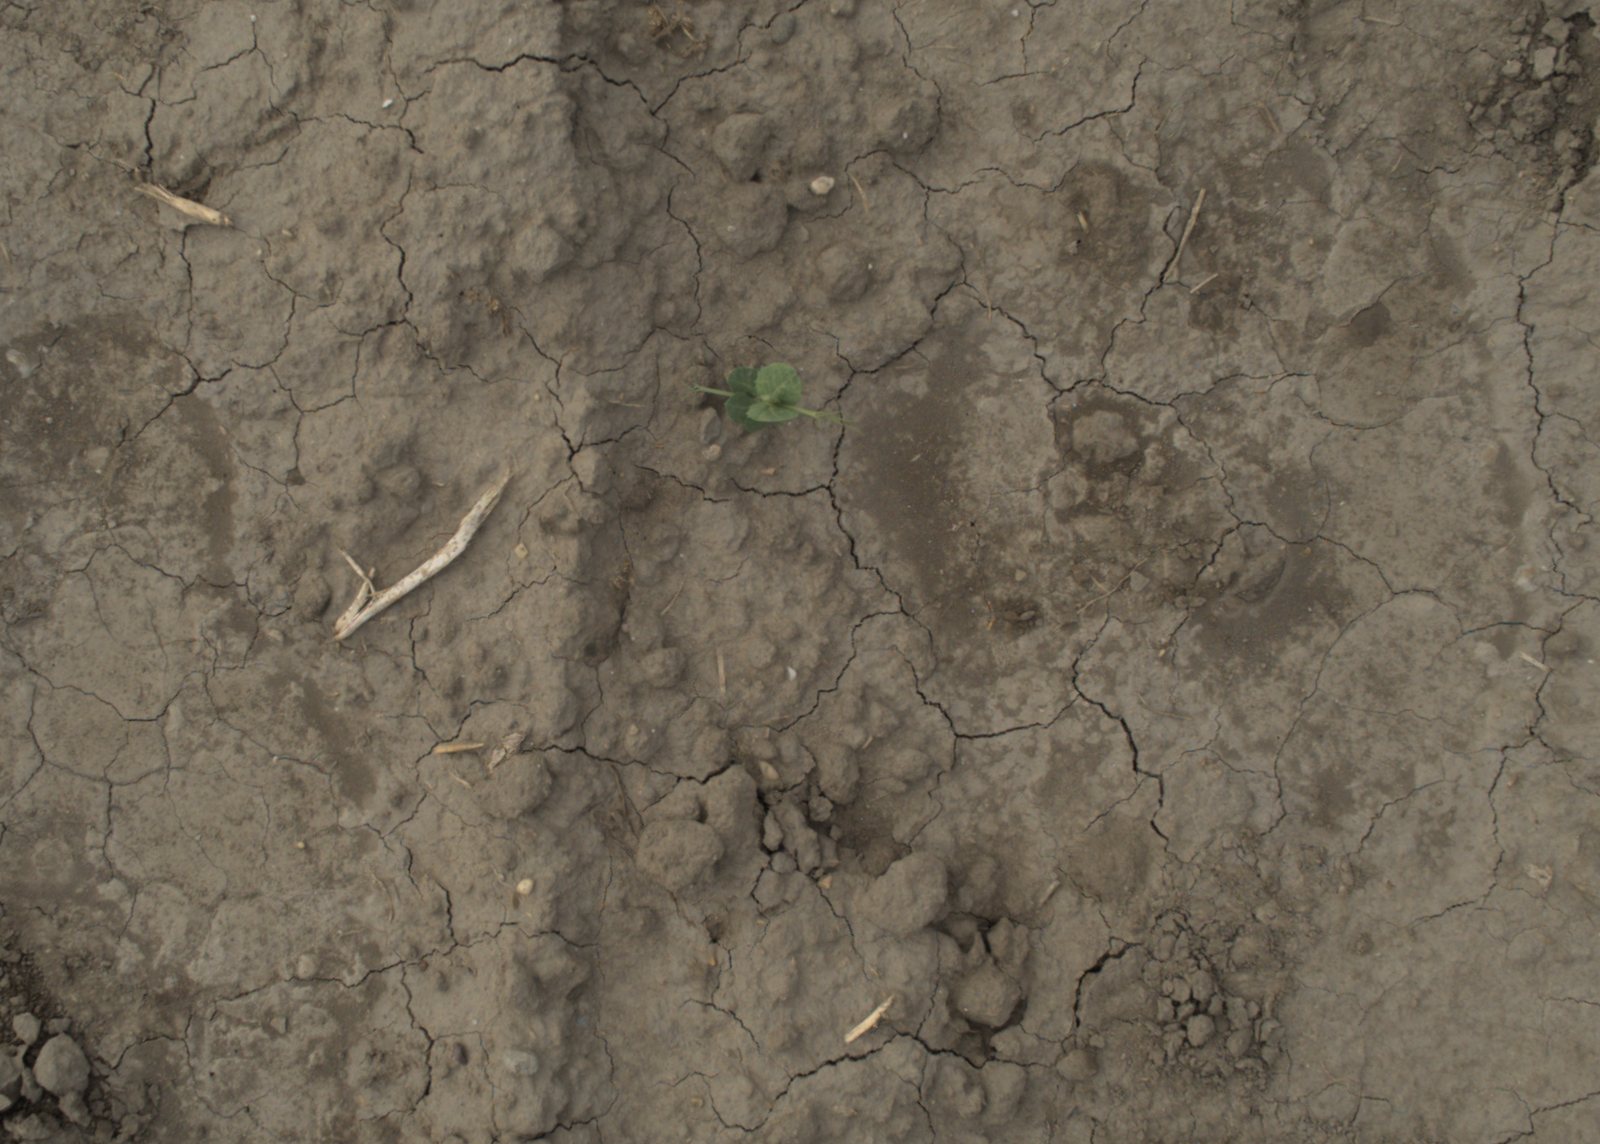
Capture date: 21.09.2021 10:49:17
Weather: mixed
Wind: light
Seeding date: 02.09.2021
Plant canopy height (mm): 962